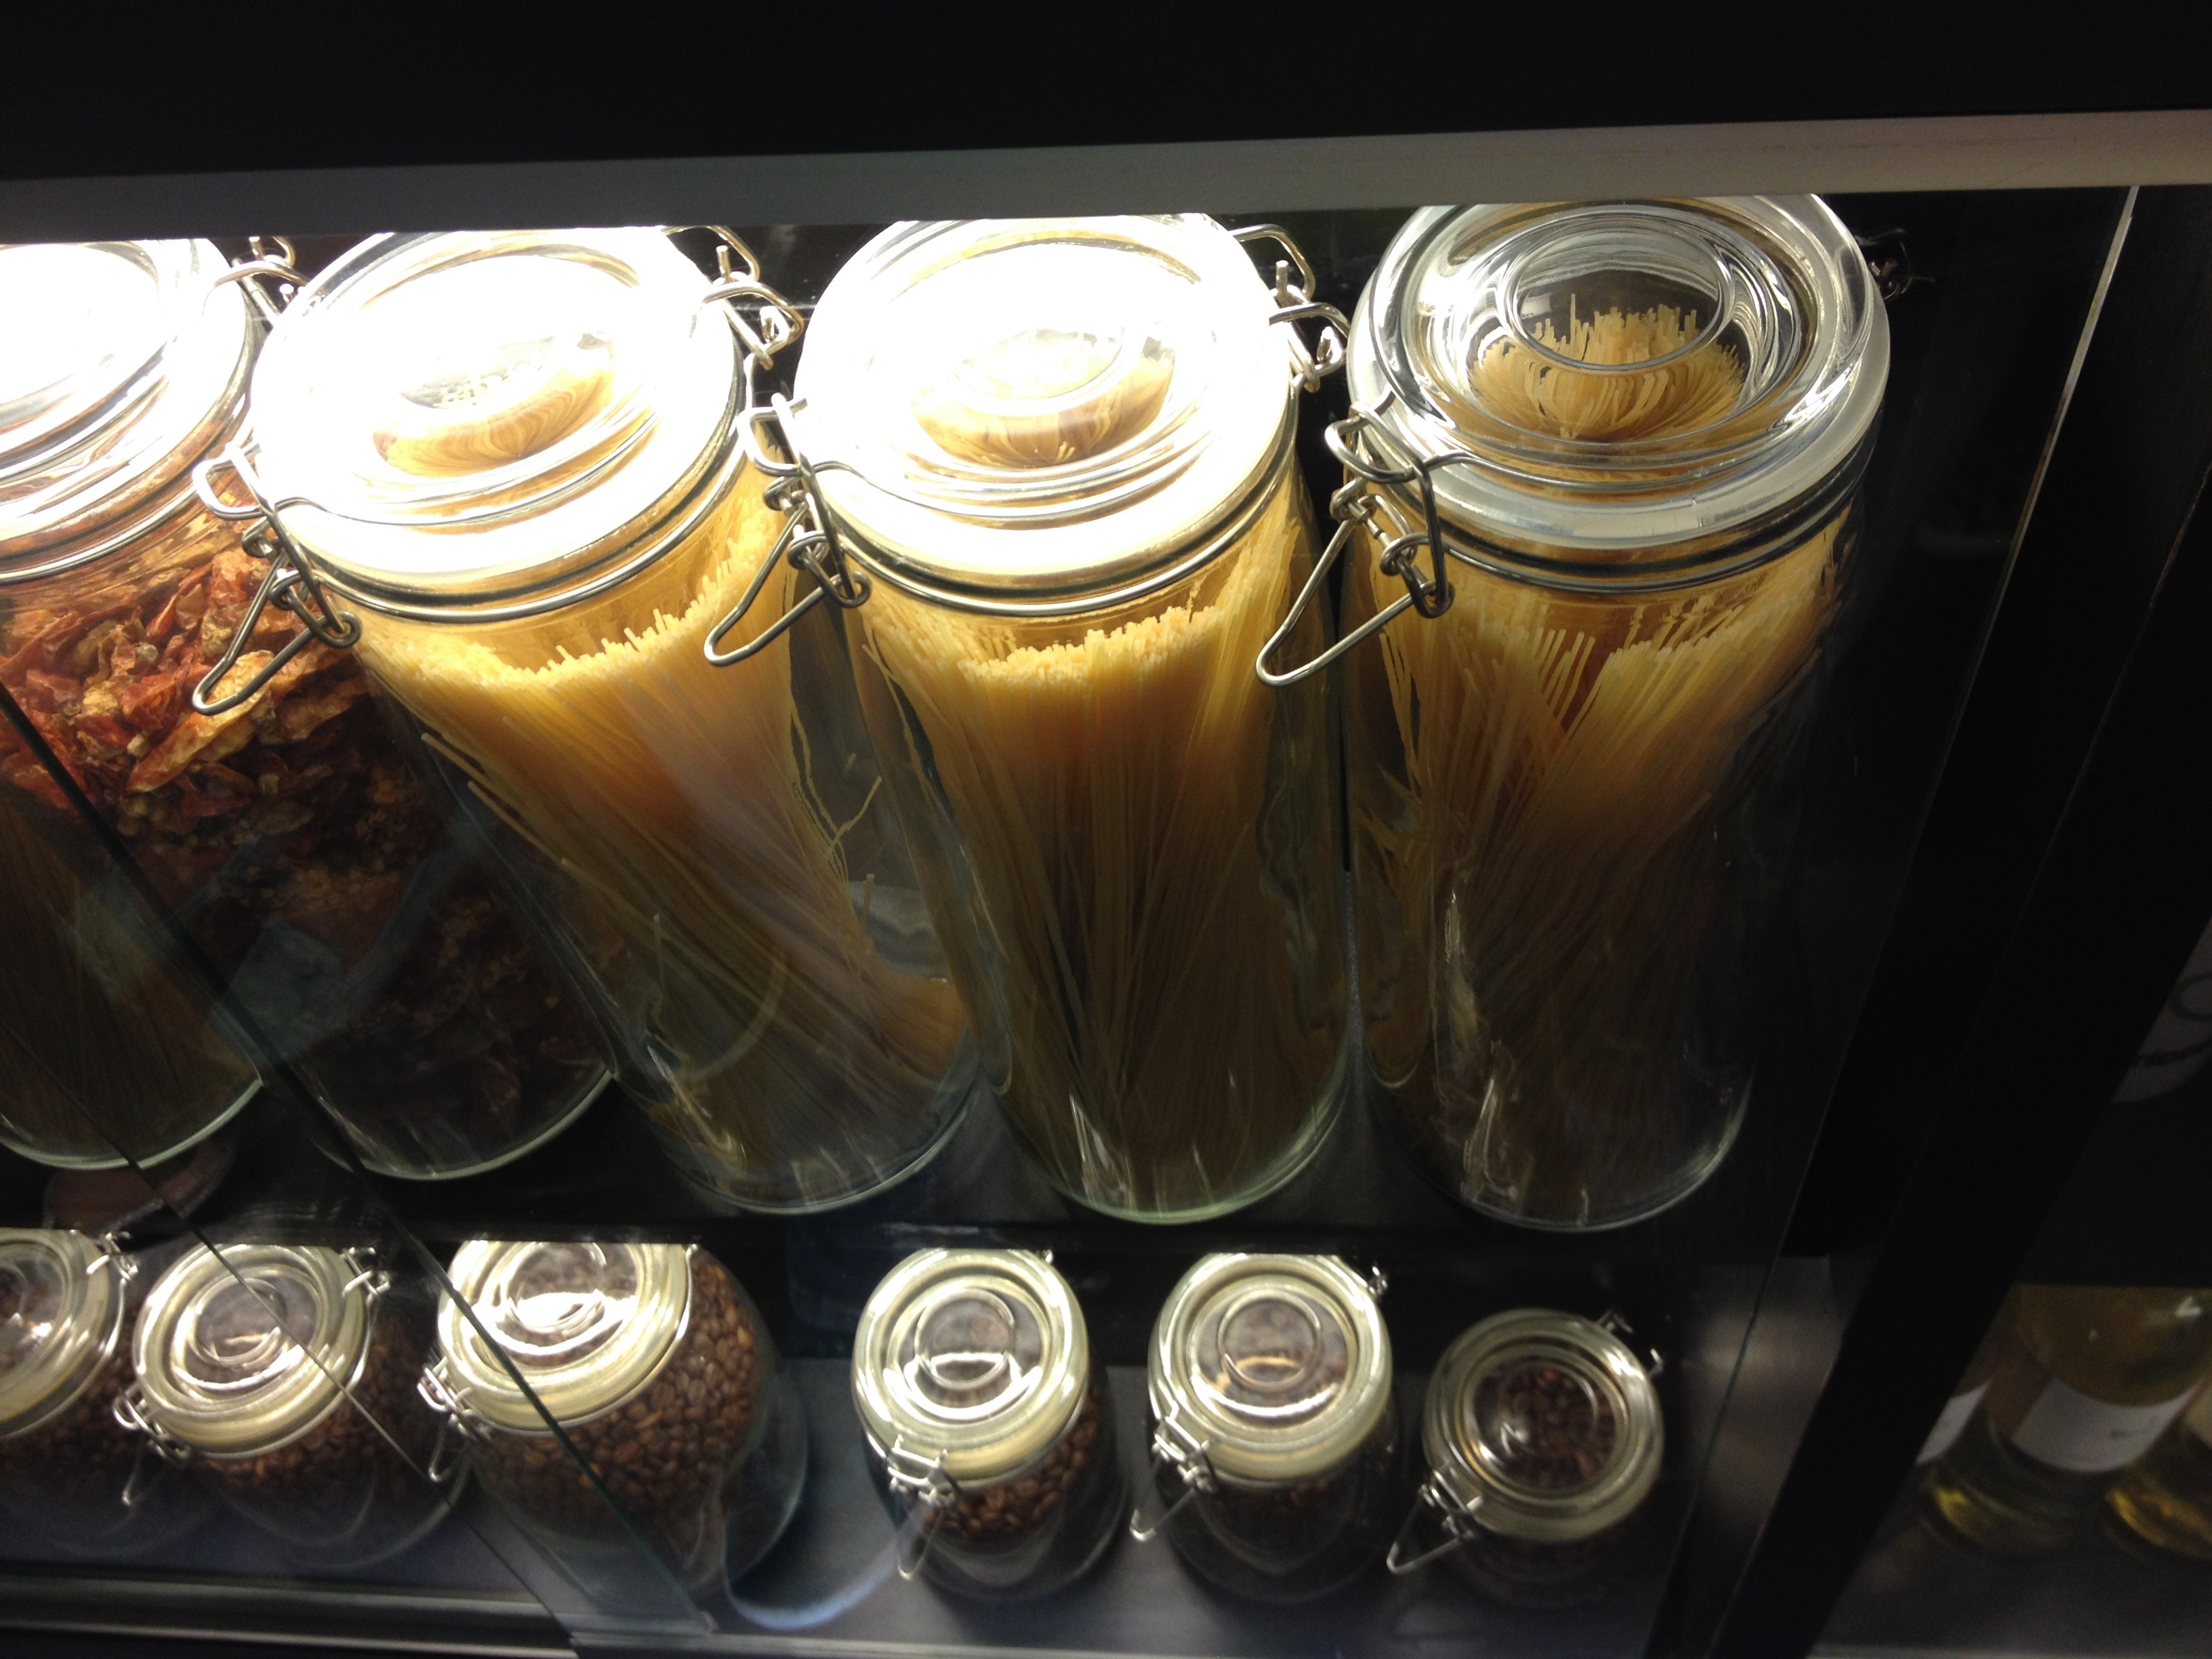
glass, drink, candle, lighting, pasta, noodles, canning, flavor, distilled beverage, drinkware